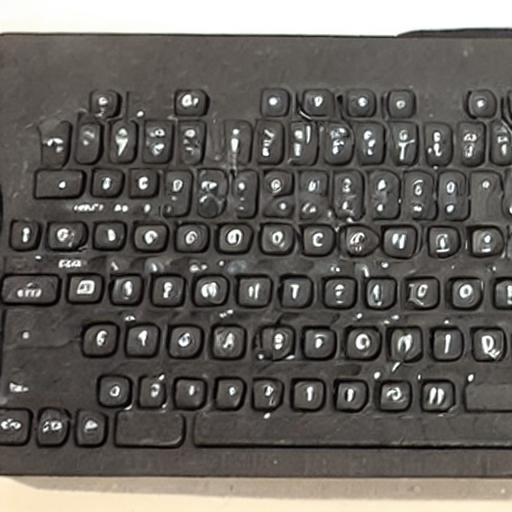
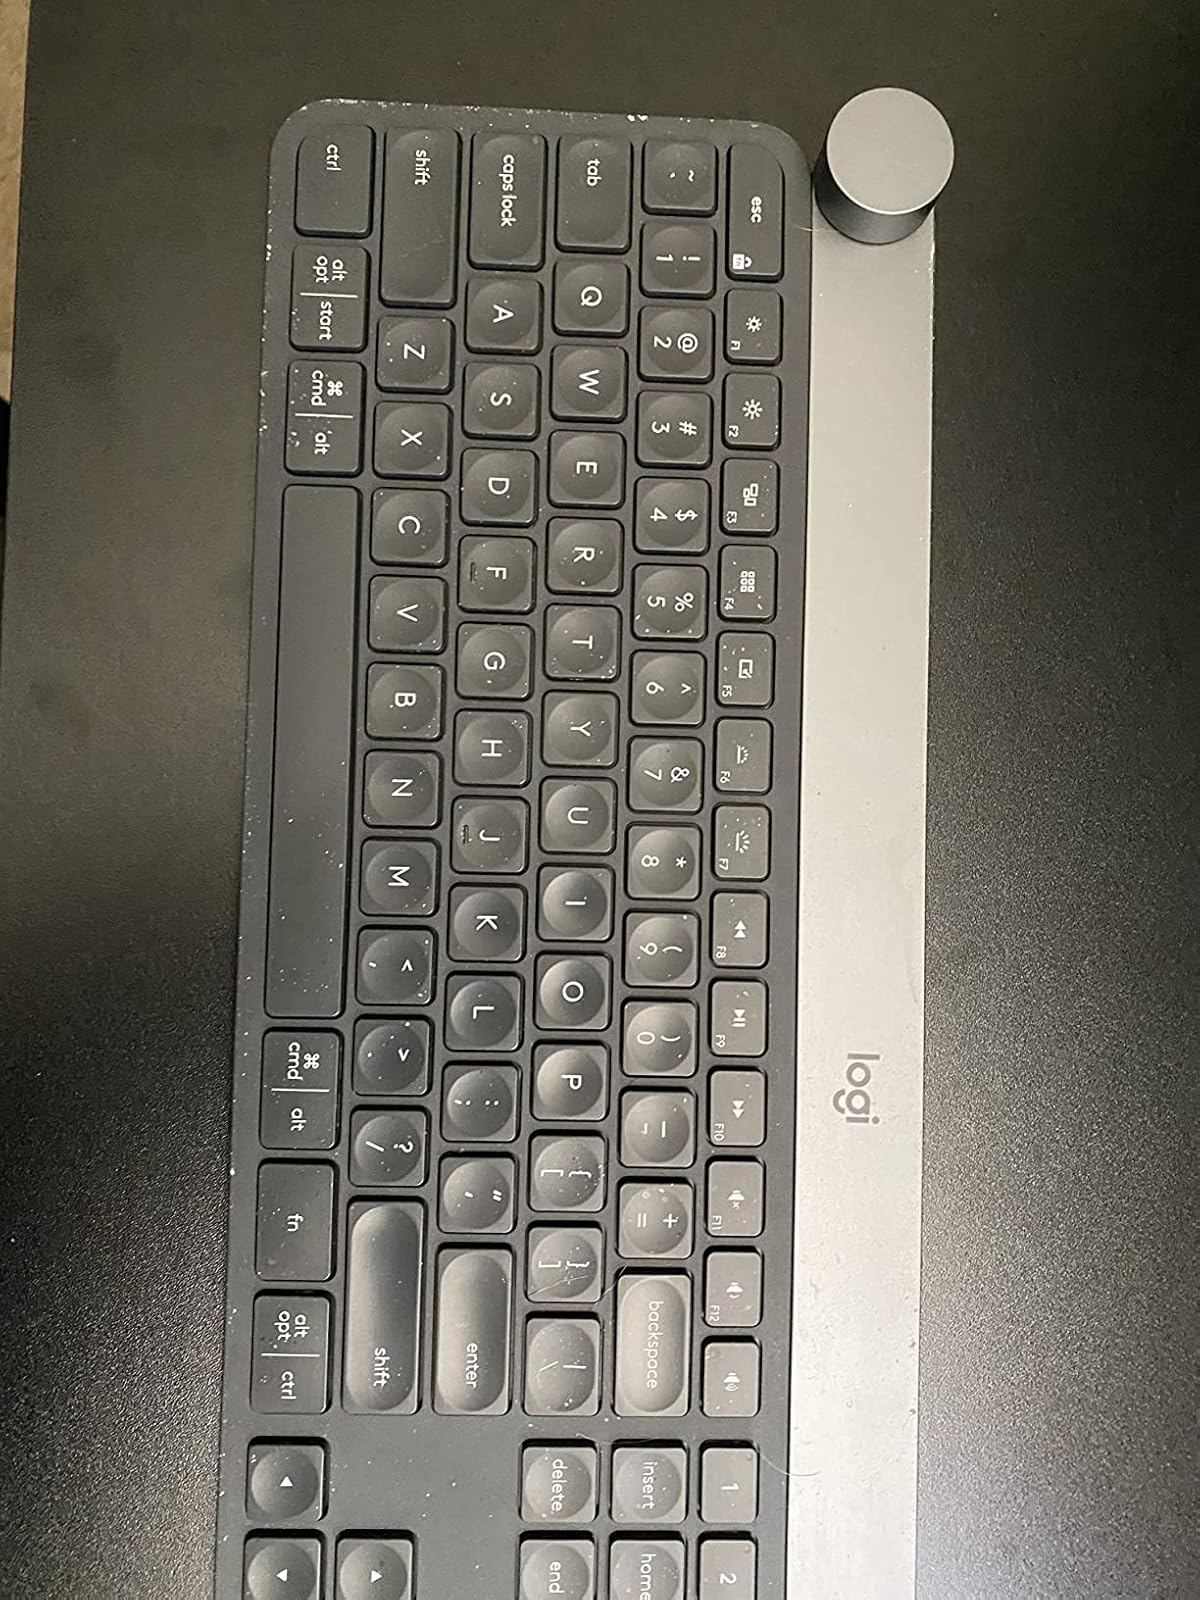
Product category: keyboard
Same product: no